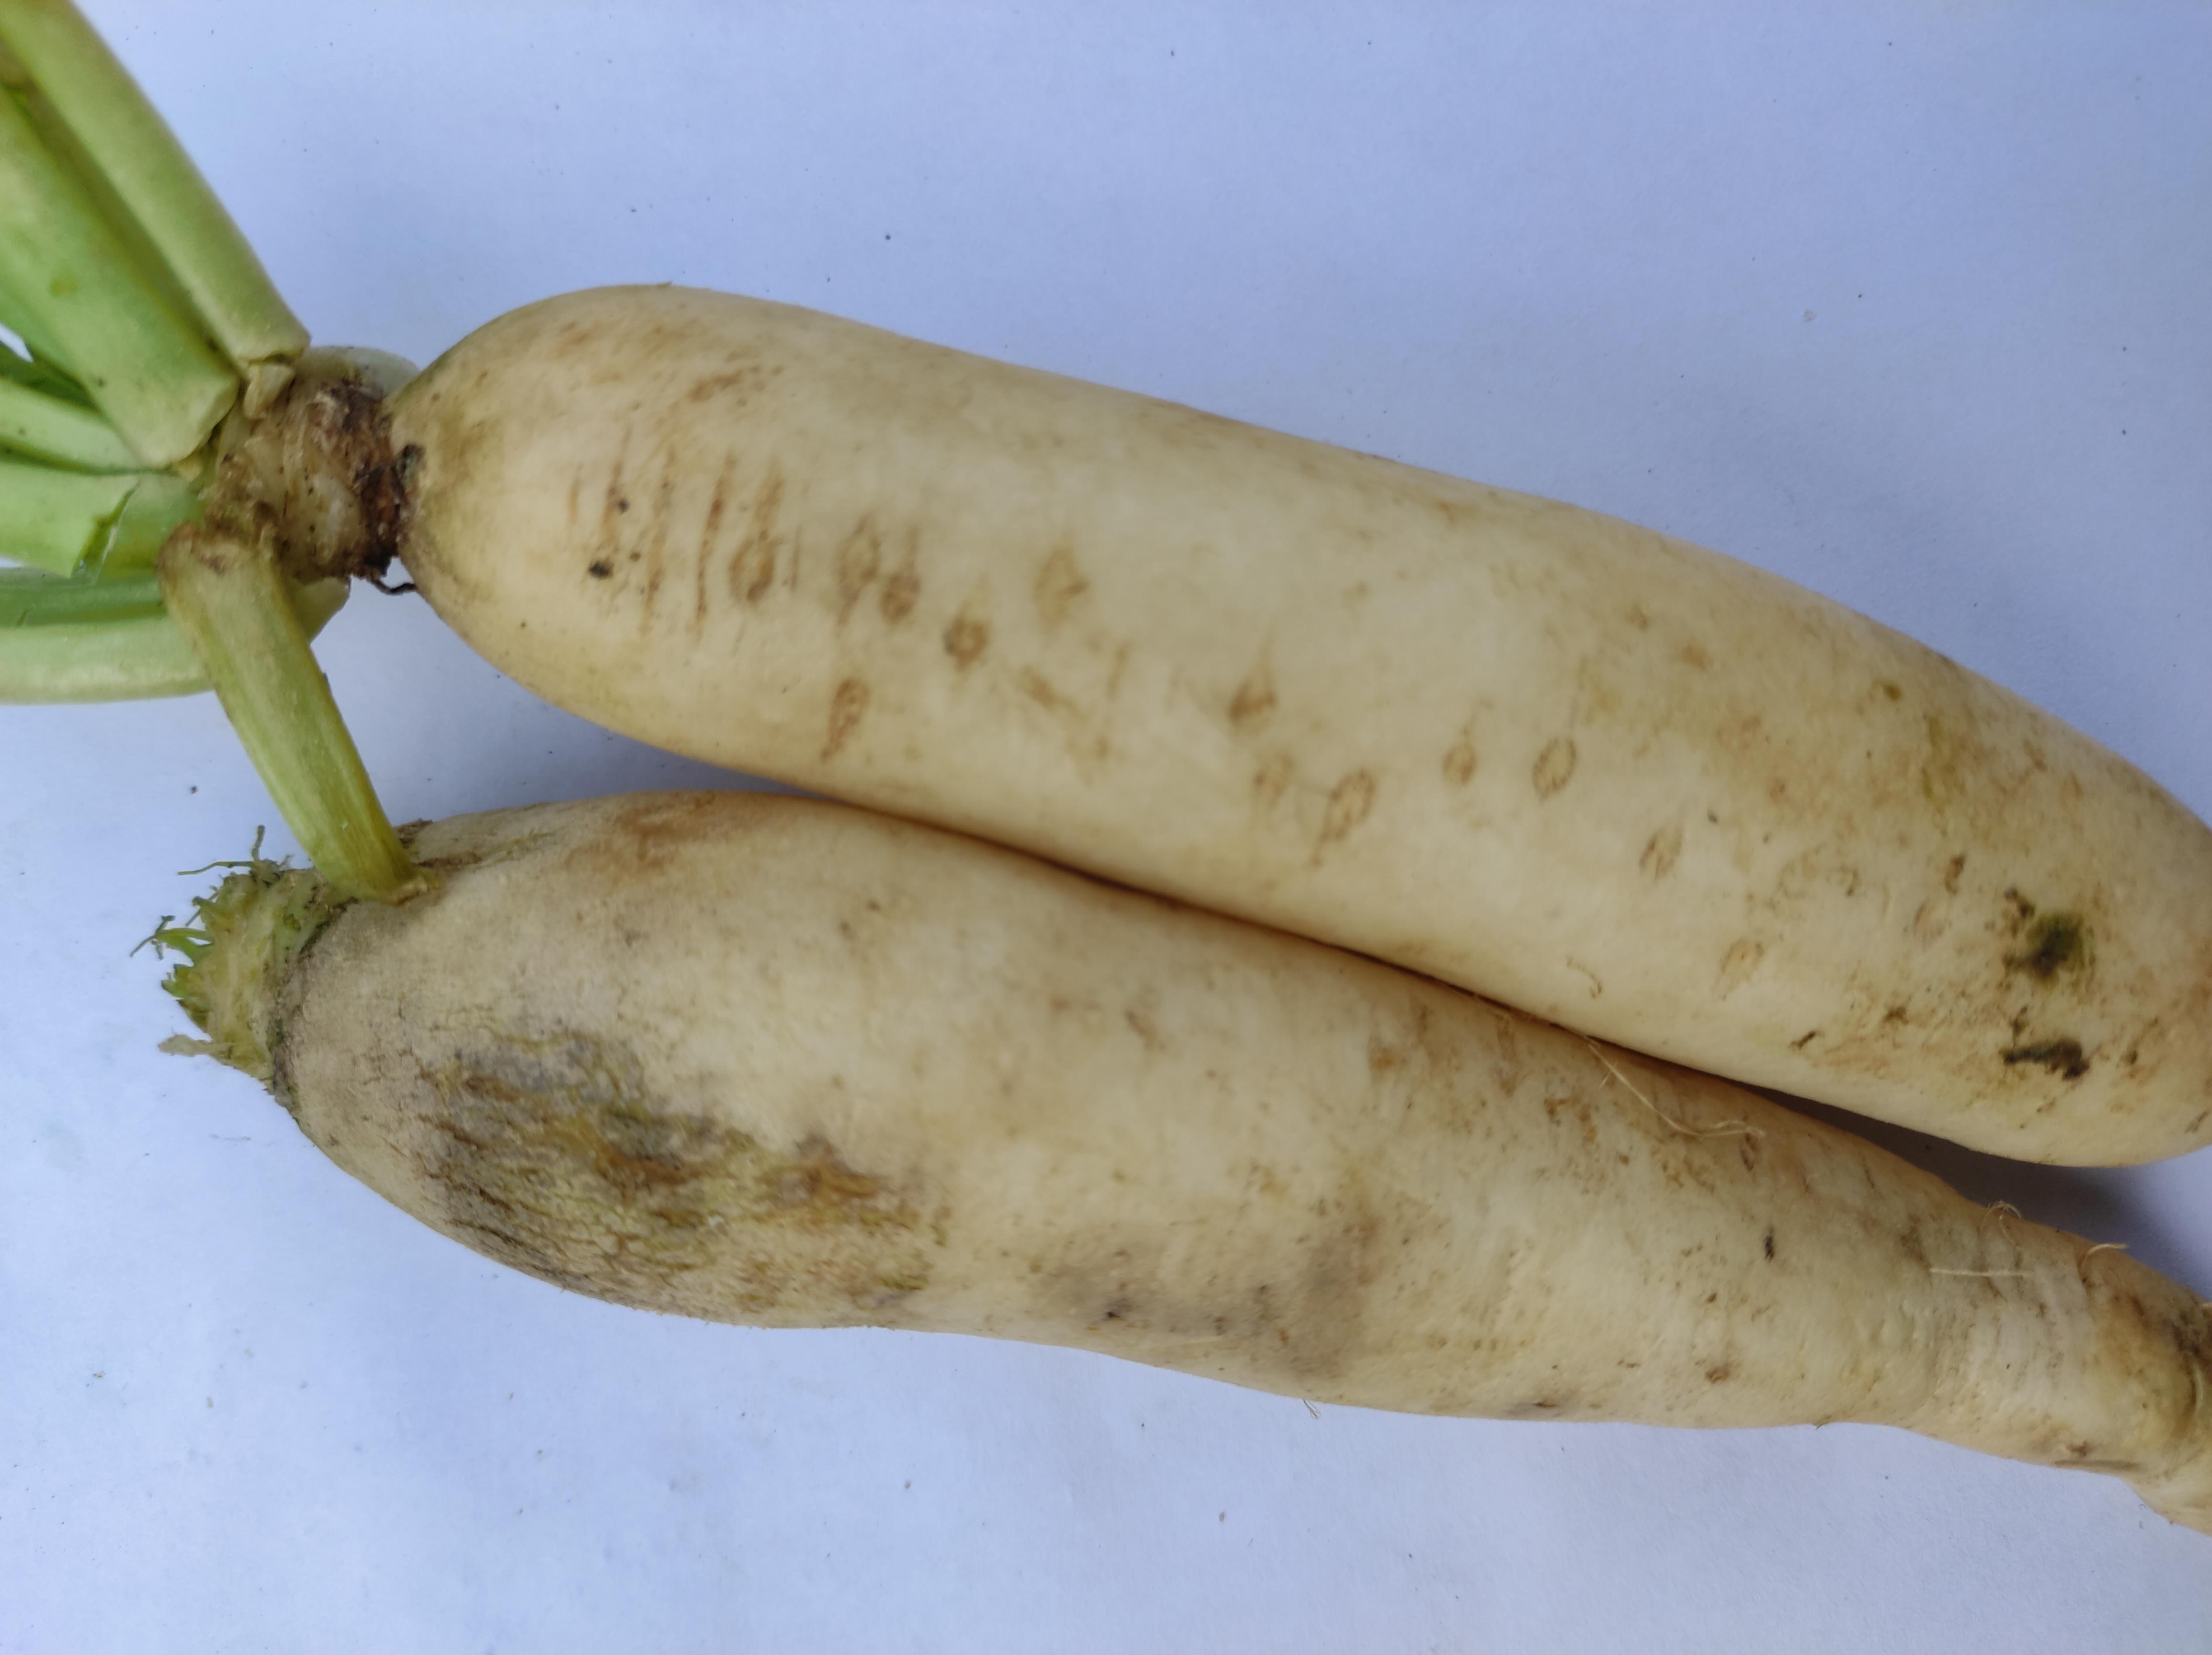
Label: Radish